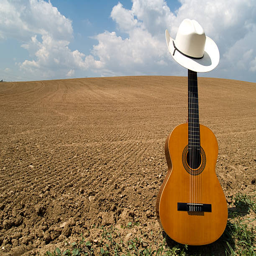
guitar with hat in a field